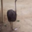
Label: bird